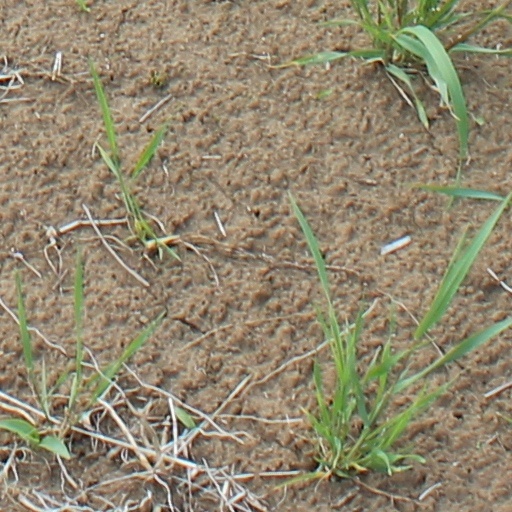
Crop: wheat